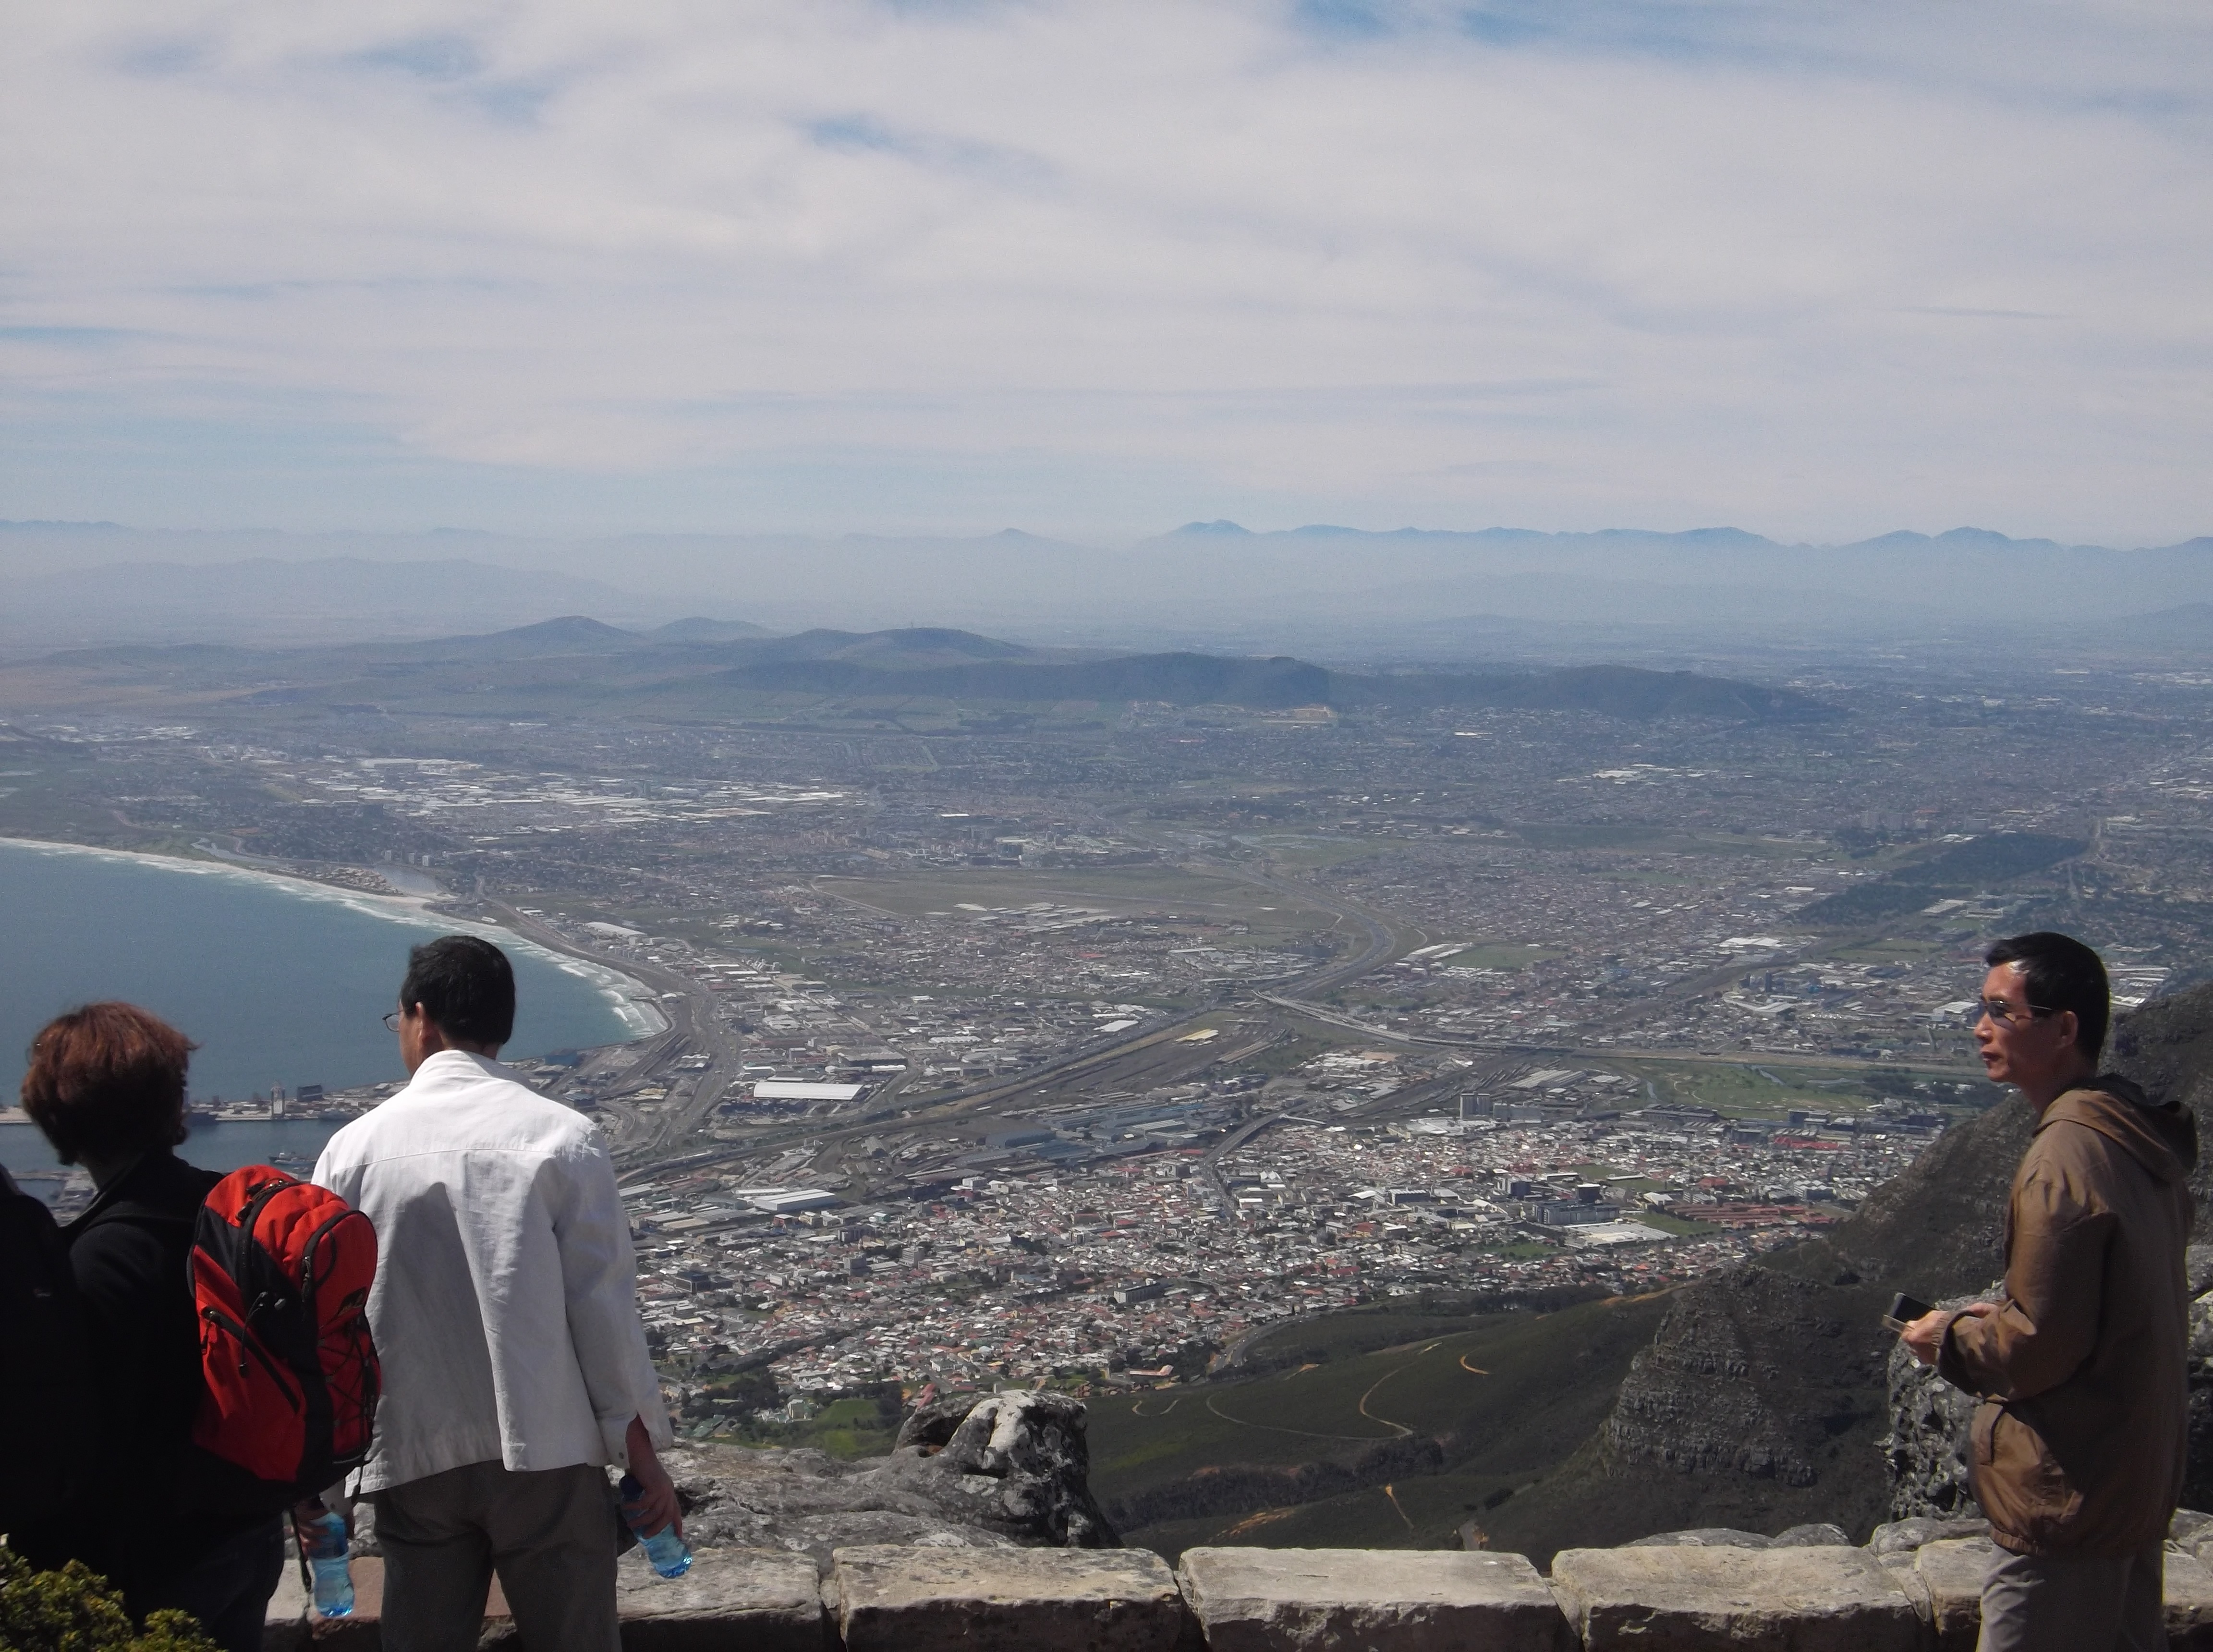
sea, walking, mountain, hiking, hill, adventure, mountain range, vacation, travel, tourism, summit, backpacking, mountainous landforms